Chicana art

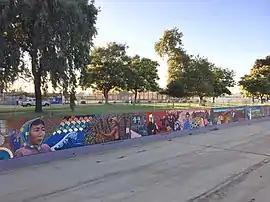
"The Great Wall of Los Angeles," Judy Baca, Los Angeles, 1978

Murals were the preferred medium of street art used by Chicana artists during the Chicano Movement. Murals became largely popular during in the 1970s as they were intended to bring people together. Judy Baca was the first Chicana to create a mural, "Mi Abuelita", she led the large-scale project for SPARC, "The Great Wall of Los Angeles". It took five summers to complete the 700 meter long mural. The mural was completed by Baca, Judithe Hernández, Olga Muñiz, Isabel Castro, Yreina Cervántez, and Patssi Valdez in addition to over 400 more artists and community youth. During the creation of "The Great Wall of Los Angeles" Baca started putting women in leadership roles and trying to get them to become involved in the making of the mural. Located in Tujunga Flood Control Channel in the Valley Glen area of the San Fernando Valley, the mural depicts California's erased history of marginalized people of color and minorities.